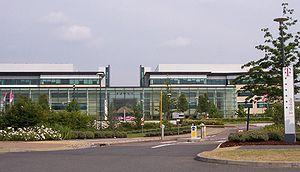
Hatfield est une ville du Hertfordshire, en Angleterre du Sud-Est. Elle est particulièrement connue pour être la terre d'accueil de Hatfield Palace, la résidence royale des Tudor; Hatfield House, la maison séculaire de la famille Cecil; le lieu de naissance du premier jet commercial, le De Havilland Comet et le lieu d'une catastrophe ferroviaire meurtrière en l'an 2000.